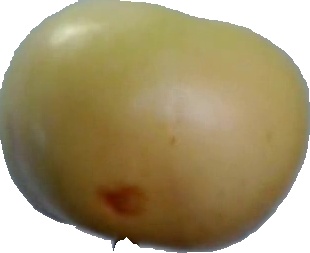
Label: apple_6